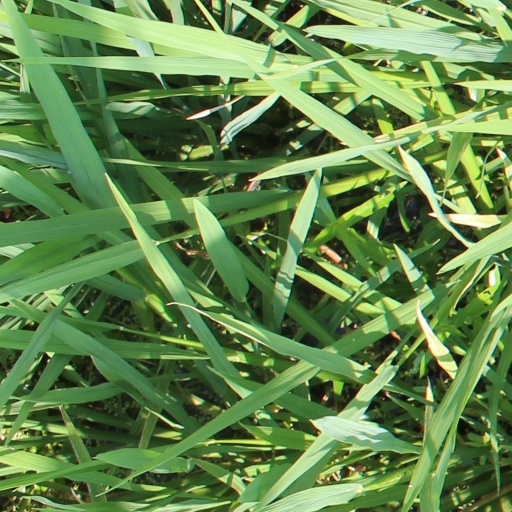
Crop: rice